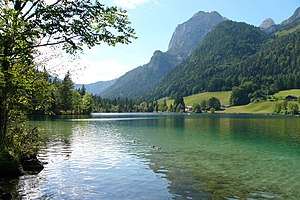
Landkreis Berchtesgadener Land / Byer og kommuner
Landkreis Berchtesgadener Land ligger i den sydøstlige del af den tyske delstat Bayern, i Regierungsbezirk Oberbayern. Den hører til Euregio Salzburg – Berchtesgadener Land – Traunstein og er mod øst, syd og sydvest omgivet af den østrigske delstat Salzburg. Kun i nordvest og nord grænser den til sin tyske nabolandkreis Traunstein. Landkreis Berchtesgadener Land udgør det sydøstlig hjørne af Bayern.